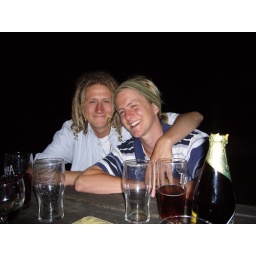
Showing us the delights of the new cider in England which comes in big bottles with a glass of ice, how swish.